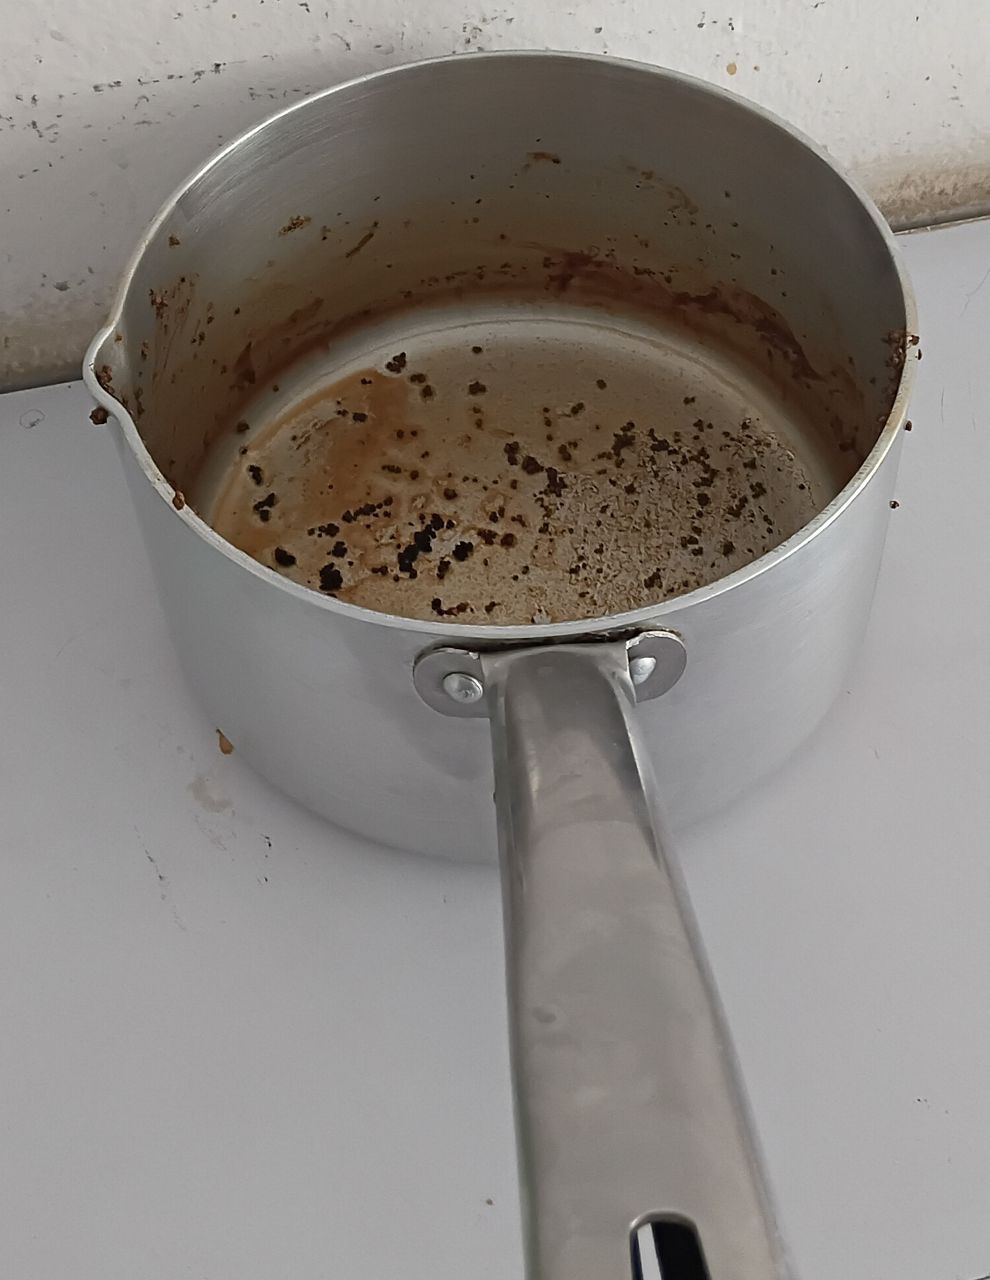
Label: metal